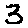
Label: 3